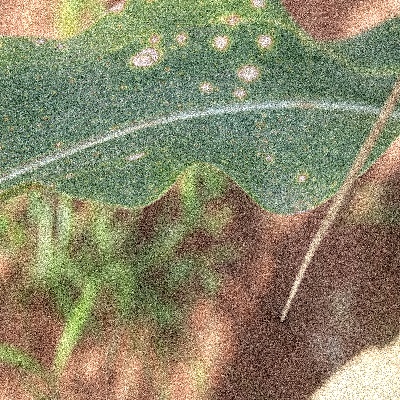
Label: Corn_(Maize)___Leaf_Spot